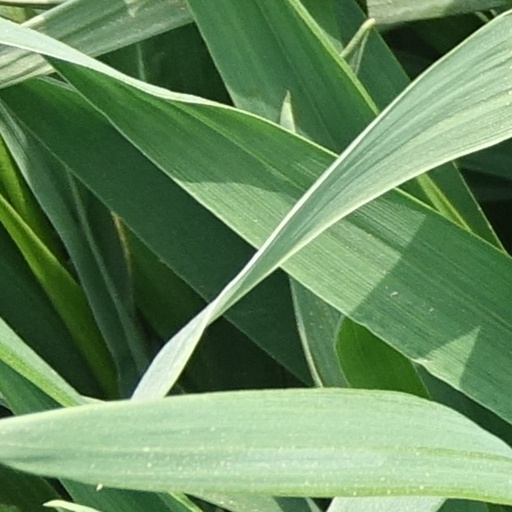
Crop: wheat